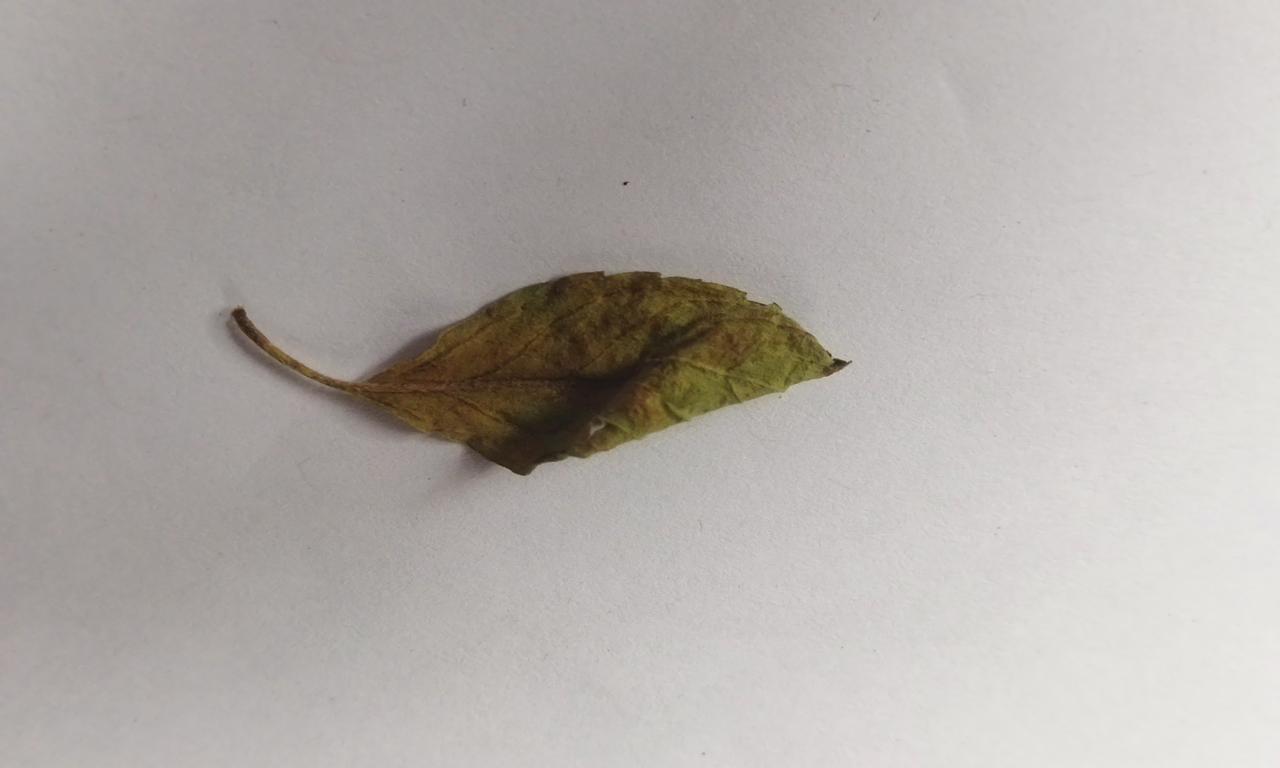
Label: Dried